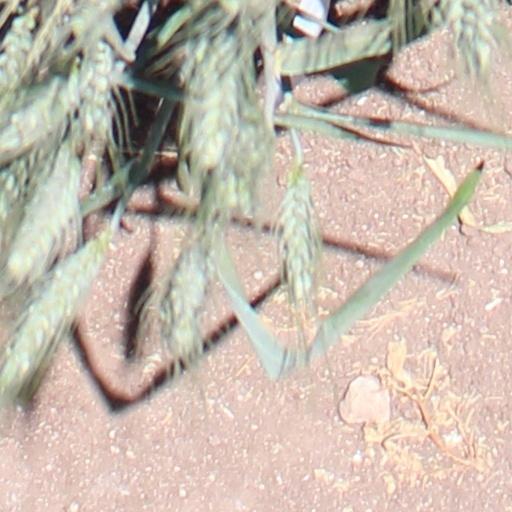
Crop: wheat